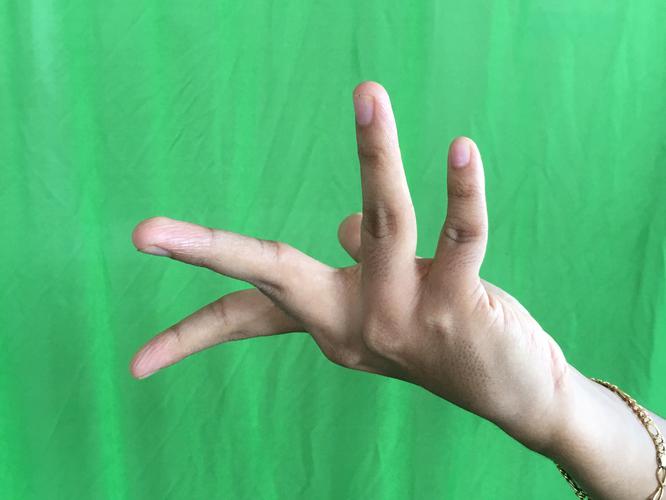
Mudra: Alapadmam
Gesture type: single_hand